Battle of Montmirail

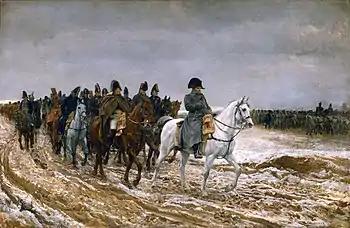
Napoleon, shown with his marshals and staff, leads his army over roads made muddy by days of rain. Though his empire was crumbling, Napoleon proved to be a dangerous opponent in the Six Days Campaign.

According to Chandler and Petre, Napoleon's greatest strength during the battle was 20,000 men. Nafziger arrived at a larger total of 27,153 soldiers. The cavalry was made up of the 2,582 troopers of the 1st Guard Cavalry Division under Pierre David de Colbert-Chabanais, the 2,164 sabers of the 3rd Guard Cavalry Division under Louis Marie Levesque de Laferrière and the 896 horsemen of Defrance's division. The infantry numbered 4,133 men from Claude Marie Meunier's 1st Young Guard Division, 2,840 soldiers from Philibert Jean-Baptiste Curial's 2nd Young Guard Division, 4,796 men from Louis Friant's 1st Old Guard Division, 3,878 soldiers from Claude-Étienne Michel's 2nd Old Guard Division and 2,917 men from Ricard's 8th Infantry Division. Finally, Charles Lefebvre-Desnouettes led either 3,535 horsemen from the 2nd Guard Cavalry Division or 4,947 infantry from the 3rd Young Guard Division.